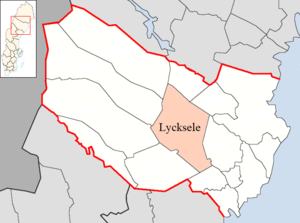
La commune de Lycksele est une commune suédoise du comté de Västerbotten. 12 785 personnes y vivent. Son chef-lieu se situe à Lycksele.